Charles Stuart, 1st Baron Stuart de Rothesay

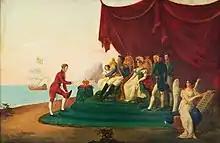
Allegory of the recognition of the Empire of Brazil and its independence. The painting depicts Stuart presenting his letter of credence to Emperor Pedro I, who is flanked by his wife Maria Leopoldina, their daughter Maria da Glória (later Queen of Portugal as Maria II), and other dignitaries. At right, a winged figure, representing History, carving the "great event" on a stone tablet.

From 1825 to 1826 he was once more Envoy Extraordinary and Minister Plenipotentiary to Portugal and Brazil. In 1825 the Portuguese King John VI named Stuart his plenipotentiary with powers to negotiate and sign with Brazil a Treaty on the recognition of that country's independence. Invested with those powers, Stuart signed the treaty recognising Brazilian independence on 29 August 1825, and on 15 November of the same year the Portuguese King ratified the treaty. He was then created 1st Count of o Machico by Decree of 22 November 1825 by John VI of Portugal and later 1st Marquess of Angra by Decree of 1 May 1826 by Maria II of Portugal, then still in Brazil, and was created the 5th Grand-Cross of the Portuguese Ancient and Very Noble Order of the Tower and Sword, of the Valour, Loyalty and Merit.